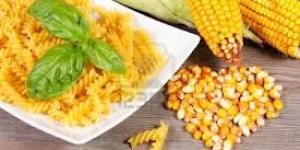
fideos con salsa de choclo a la vany